Piatnik

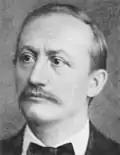
Ferdinand Piatnik ran the cardmakers from 1842

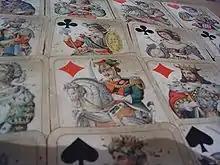
Tarock card set by Piatnik & Söhne

Wiener Spielkartenfabrik Ferd. Piatnik & Söhne, commonly referred to as Piatnik, is an Austrian playing card and board game manufacturing company based in Vienna.